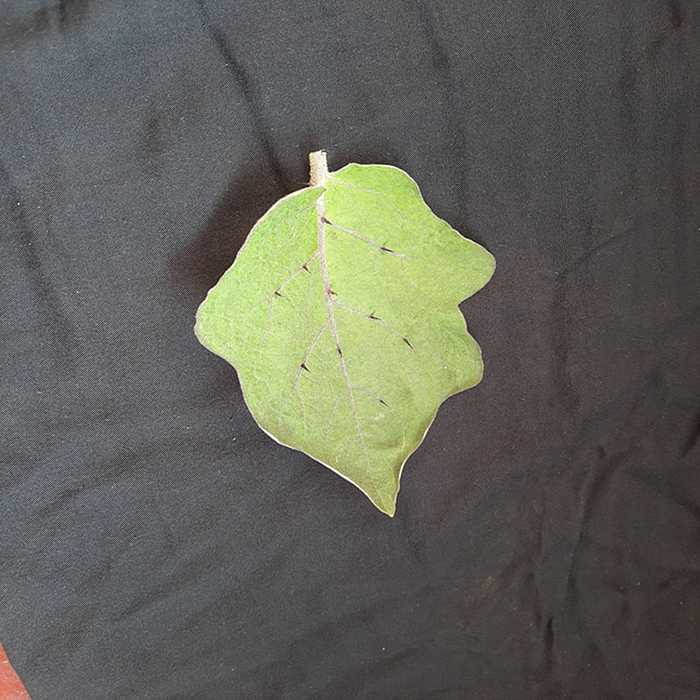
Plant: Eggplant
Label: Eggplant fresh leaf